1992–93 South-West Indian Ocean cyclone season

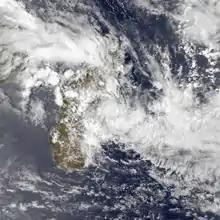
Tropical Depression Hutelle making landfall on Madagascar

In addition to the 11 named storms, one of which failed to attain tropical storm status, there were several additional systems. The first was Tropical Depression C1, that originated from the ITCZ in the northeastern portion of the basin from a small area of convection on November 24. It moved westward with pulsating convection around the center, failing to organize due to the presence of wind shear. On December 4, the system organized into a tropical disturbance, and three days later it passed about north of the northern tip of Madagascar. That day, it intensified to tropical depression status, reaching peak winds of . Increased wind shear weakened the convection, and the circulation dissipated on December 10. On December 18, a tropical low developed in the Australian basin northeast of the Cocos Islands. It moved southwestward, intensifying into a tropical storm and being named Ken by the BoM. Wind shear in the region prevented much development, and the storm crossed into the south-west Indian Ocean on December 21. At that time, the MFR classified the system as Tropical Depression C2, but the agency only issued two warnings. The JTWC tracked the system until December 23 when the system dissipated well to the southwest of Indonesia.